Nevada-California-Oregon Railway Locomotive House and Machine Shop

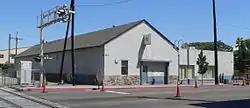
View from the south-southwest, across 4th Street

The Nevada-California-Oregon Railway Locomotive House and Machine Shop was built by the Nevada-California-Oregon Railway in 1889 in Reno, Nevada.